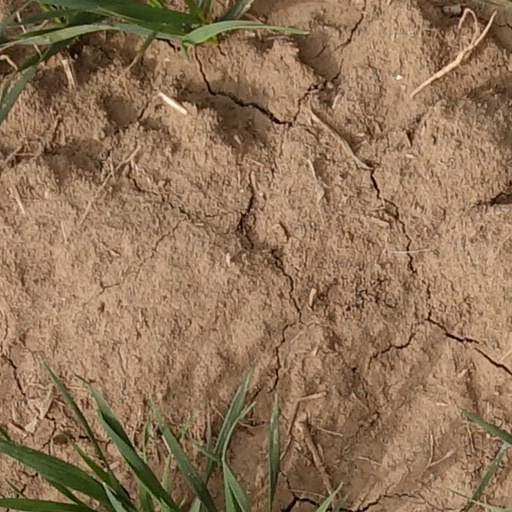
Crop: wheat